Performance history of The Tempest

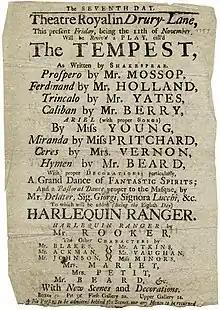
A playbill for a 1757 production of "The Tempest" at the Drury Lane Theatre Royal

In the early 18th century, the Dryden/Davenant/Shadwell version dominated the stage. Ariel was—with two exceptions—played by a woman, and invariably by a graceful dancer and superb singer. Caliban was a comedian's role, played by actors "known for their awkward figures". In 1756, David Garrick staged another operatic version, a "three-act extravaganza" with music by John Christopher Smith.